Anton Barbeau

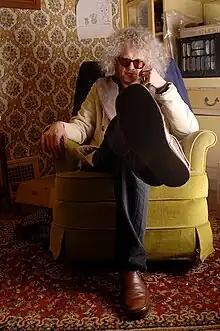
Barbeau in 2008

Anton Barbeau is an American singer-songwriter and producer from Sacramento, California. He is a multi-instrumentalist, playing guitar, piano, bass guitar, drums, synthesizers, and Mellotron.